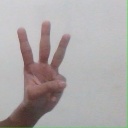
अक्षर: व